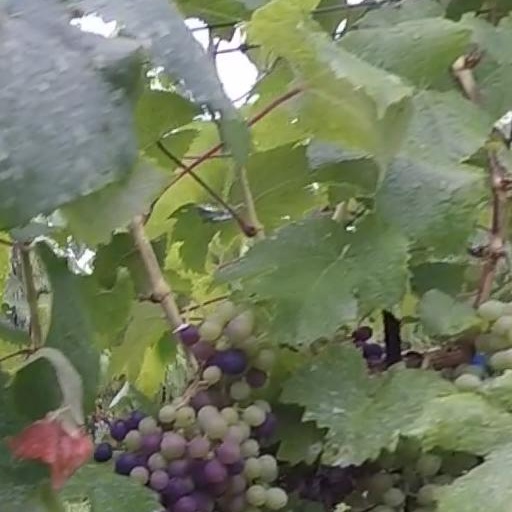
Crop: grape